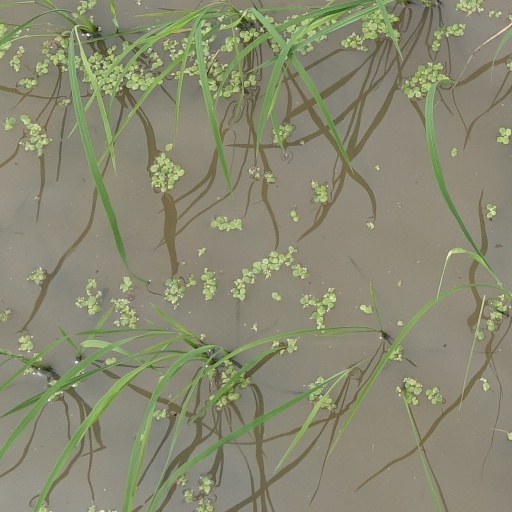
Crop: rice